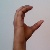
The image shows a hand gesture representing the letter 'C' in Indian Sign Language.